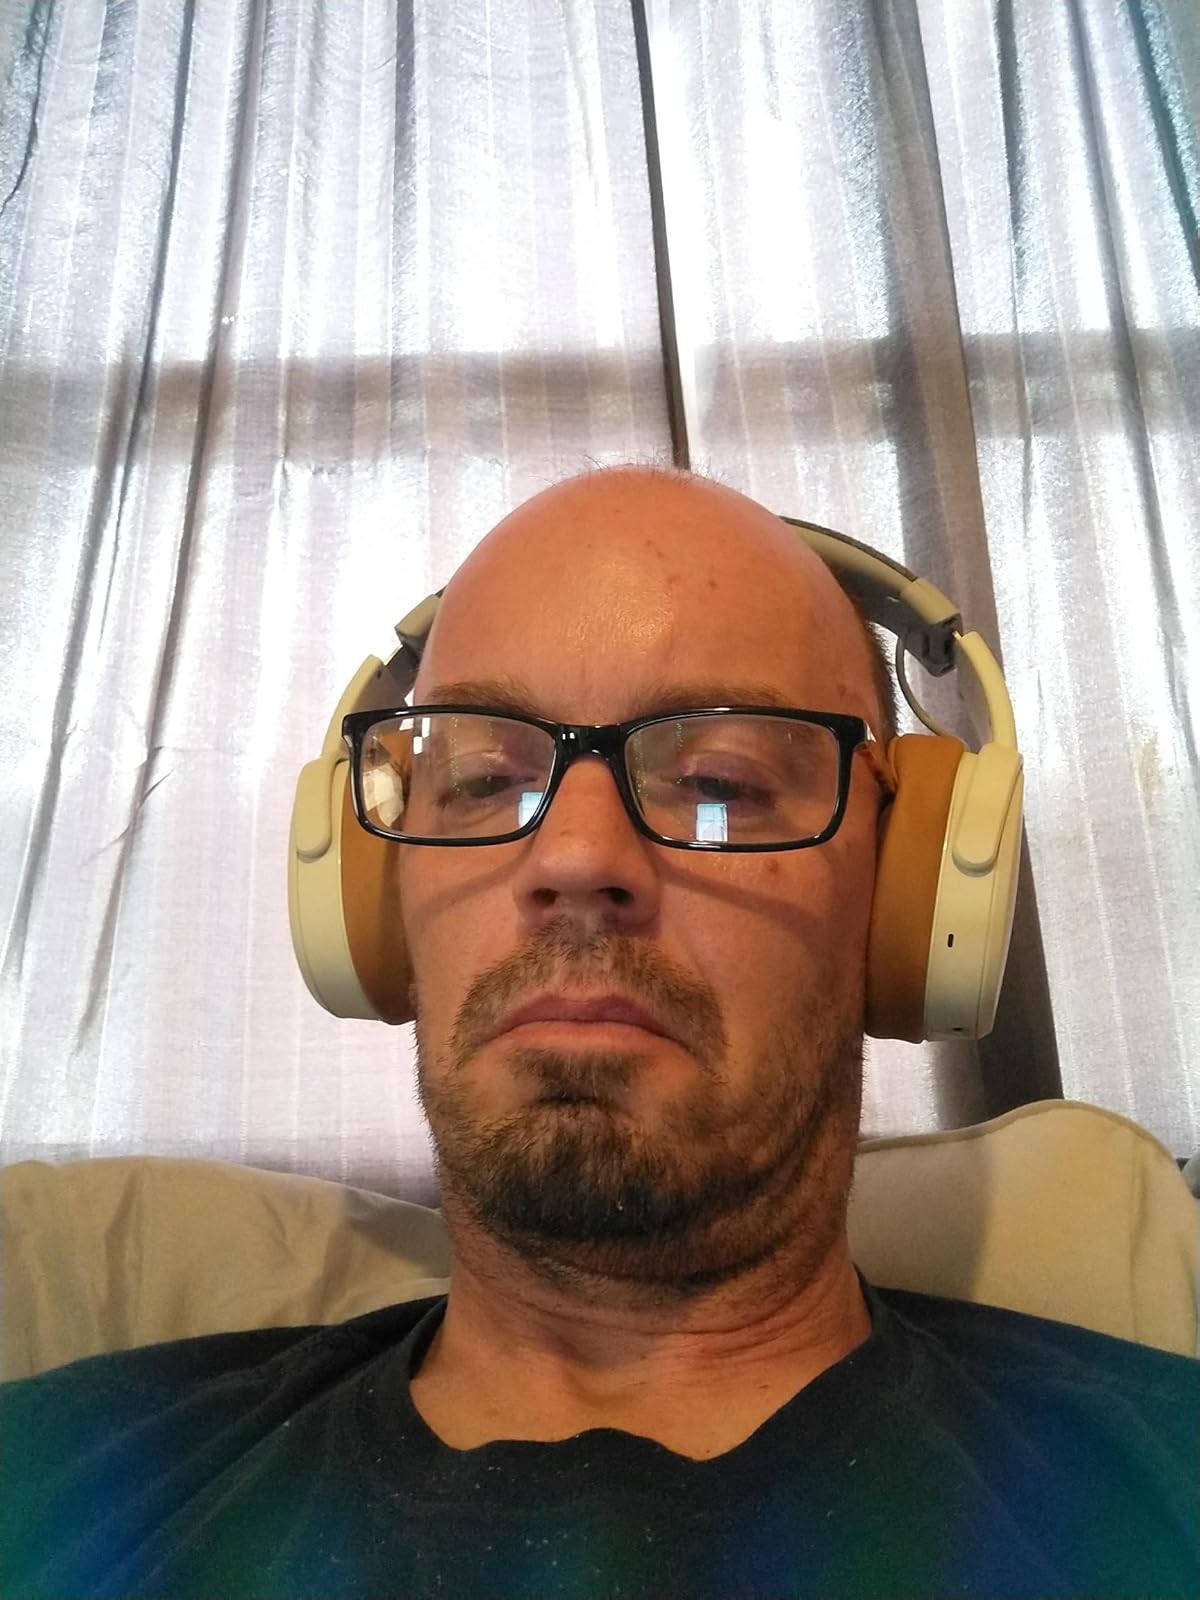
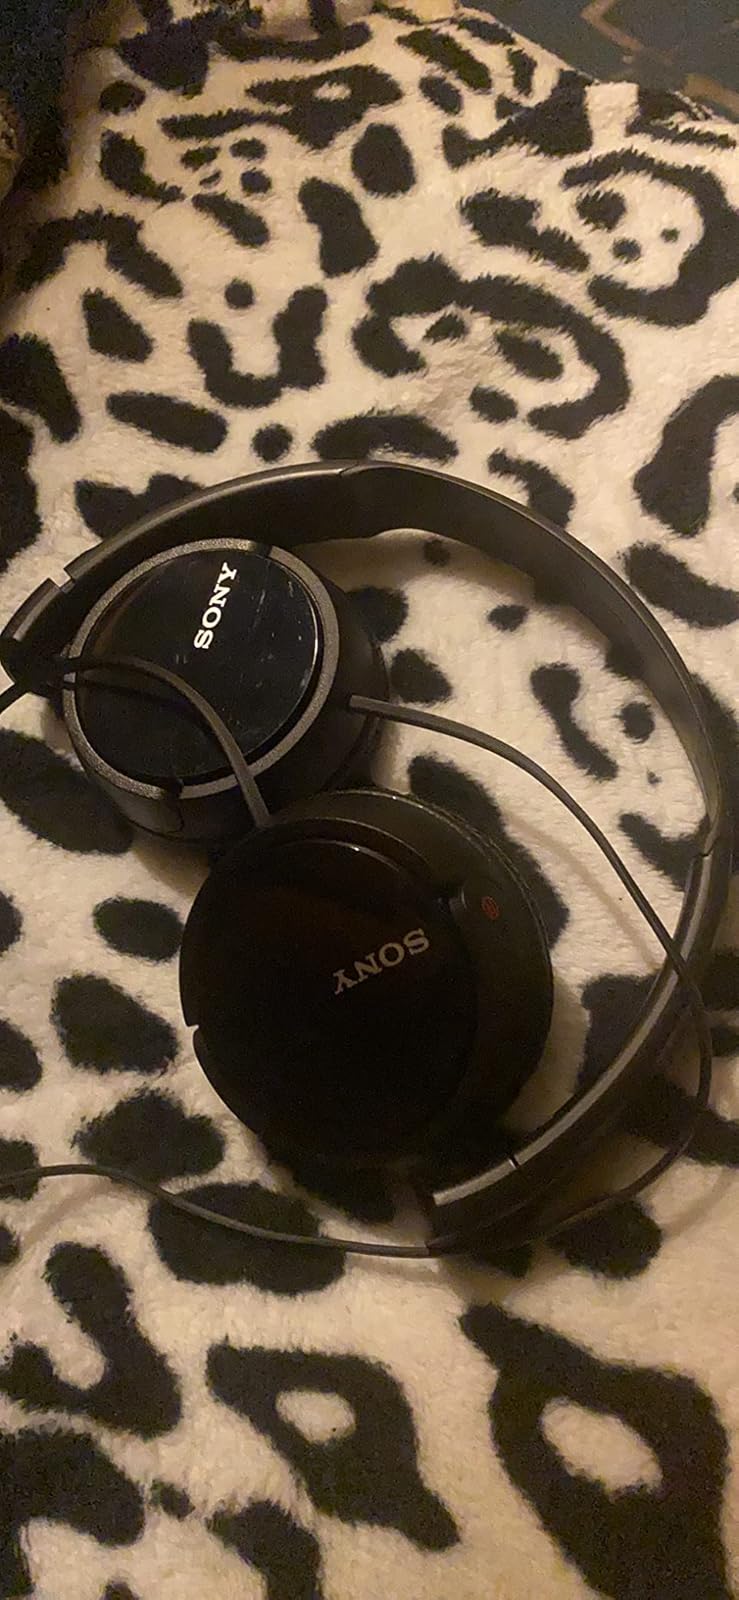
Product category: headphones
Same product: no